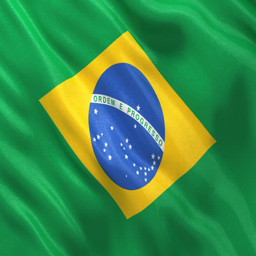
seamless loop of the flag waving in the wind with highly detailed fabric texture